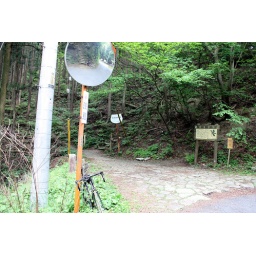
my girl friend in the mirror